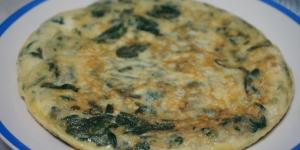
tortilla de espinacas